Ofer Sachs

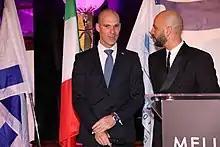
Ofer Sachs with Jonathan Kashanian

Ofer Sachs (born 1972, Israel) was the Israeli Ambassador to Italy (concurrently serving to FAO, WFP & IFAD and San Marino). He was replaced on September 2, 2019 by Dror Eydar.